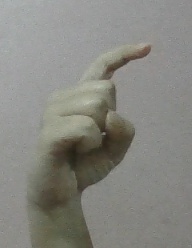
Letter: ra